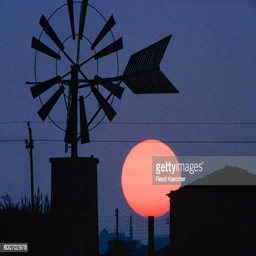
a sun sets behind a windmill